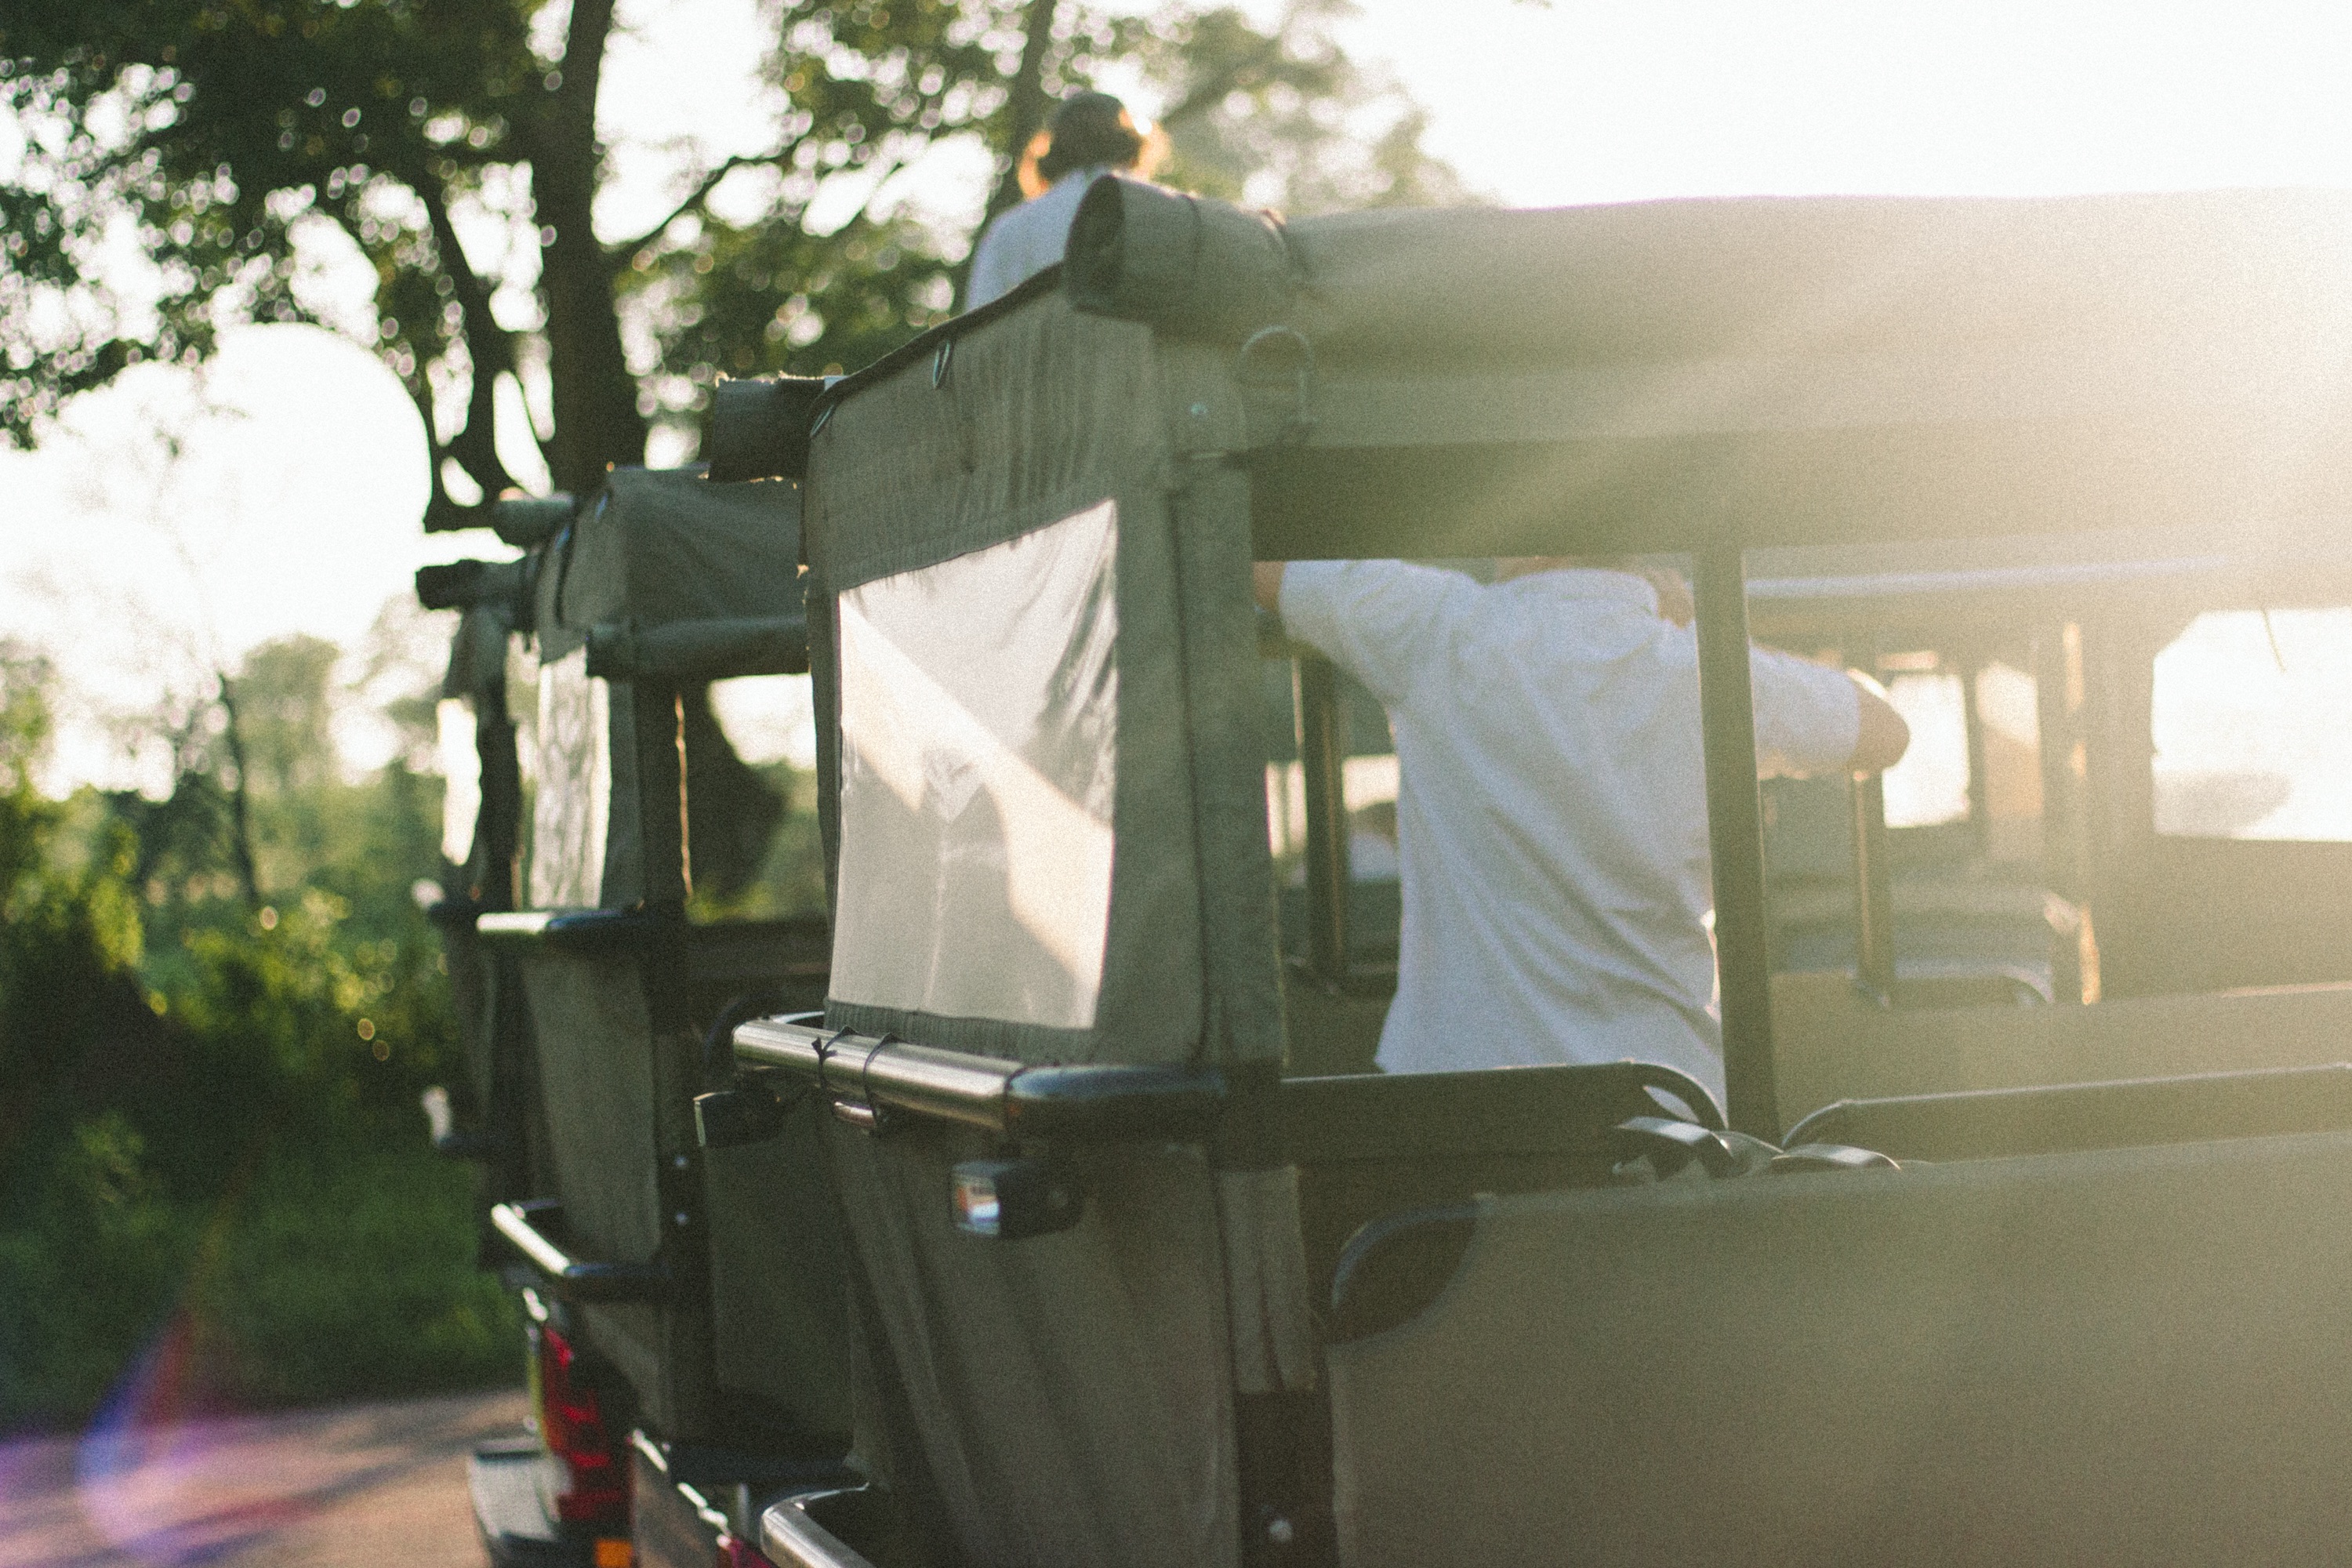
car, window, glass, van, vehicle, tent, motor vehicle, trailer, caravan, land vehicle, travel trailer, automotive exterior